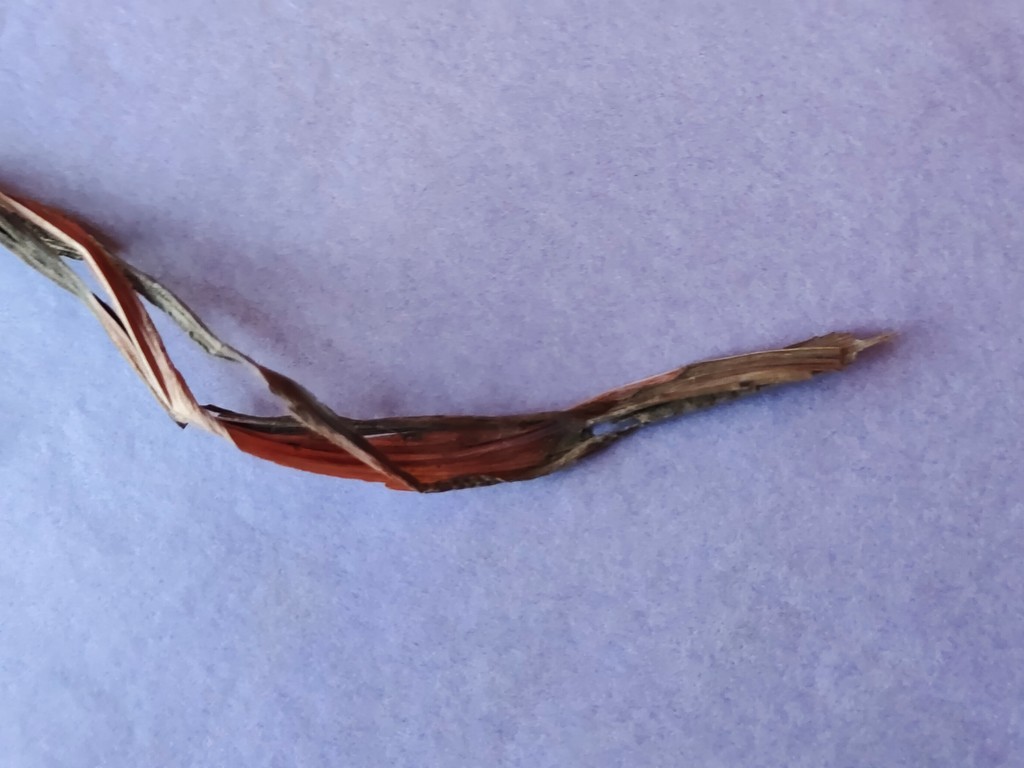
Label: Dried